Super Smash Bros.

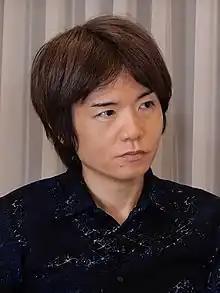
Masahiro Sakurai, the creator of the "Super Smash Bros." series, in 2021

After developing "Kirby Super Star" (1996), Masahiro Sakurai, a game developer at HAL Laboratory, wished to experiment with 3D graphics and animation following the release of the Nintendo 64 video game console. Sakurai proposed two games to Nintendo for release on the system: a four-player free-for-all fighting game and a RC robot stealth exploration game where the player progressed through levels by hacking into security cameras. While both proposals were praised by Nintendo, HAL Laboratory was currently developing several other games for the Nintendo 64, including "Mother 3," and was unable begin full development on either prototype. After HAL's other projects were cancelled, however, the company needed to produce a finished game as soon as possible. The fighting game prototype was chosen as the studio's next project after Sakurai determined it would take less time to complete than the RC game.